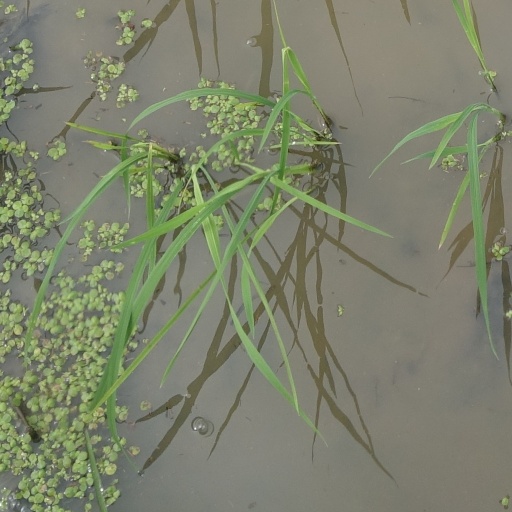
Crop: rice